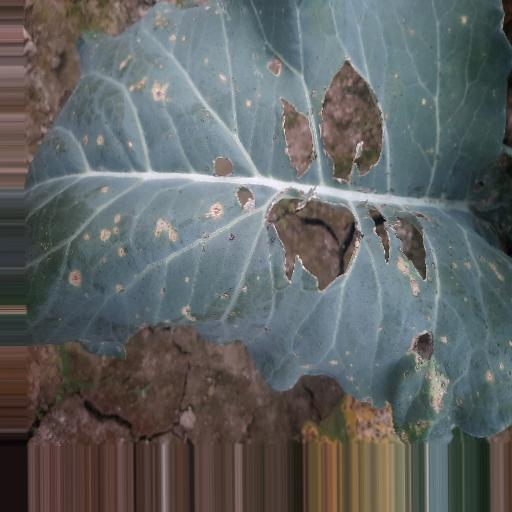
Label: Black Rot